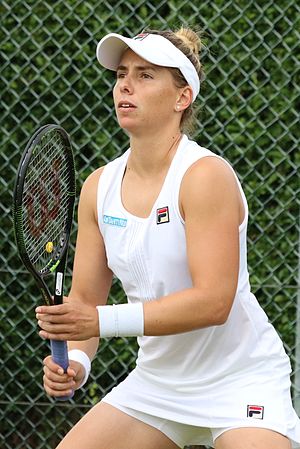
Wimbledon-mesterskabet i damesingle 2016 / Kvalifikation
Marina Erakovic
Wimbledon-mesterskabet i damesingle 2016 var den 124. turnering om Wimbledon-mesterskabet i damesingle. Turneringen var en del af Wimbledon-mesterskaberne 2016 og blev spillet i All England Lawn Tennis and Croquet Club i London, Storbritannien. Hovedturneringen med deltagelse af 128 spillere blev spillet i perioden 27. juni - 9. juli 2016, mens kvalifikationen blev afviklet den 20. - 24. juni 2016 i Roehampton.